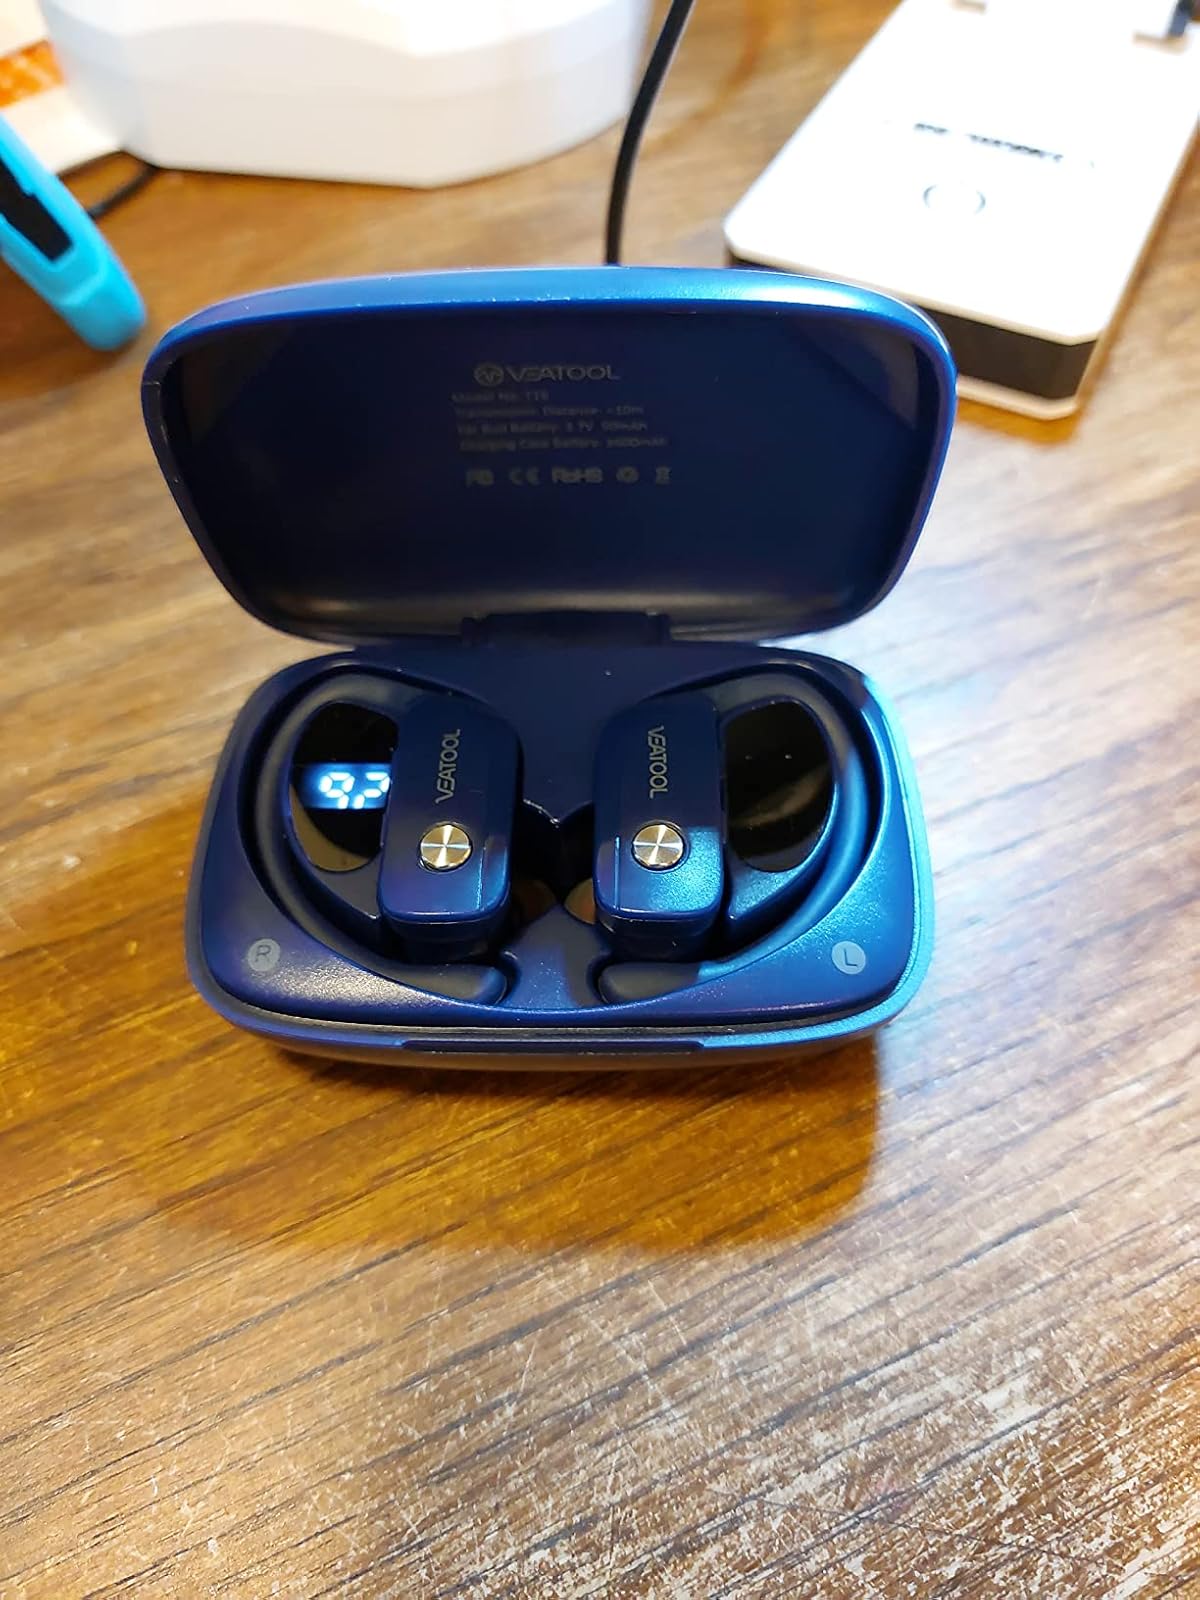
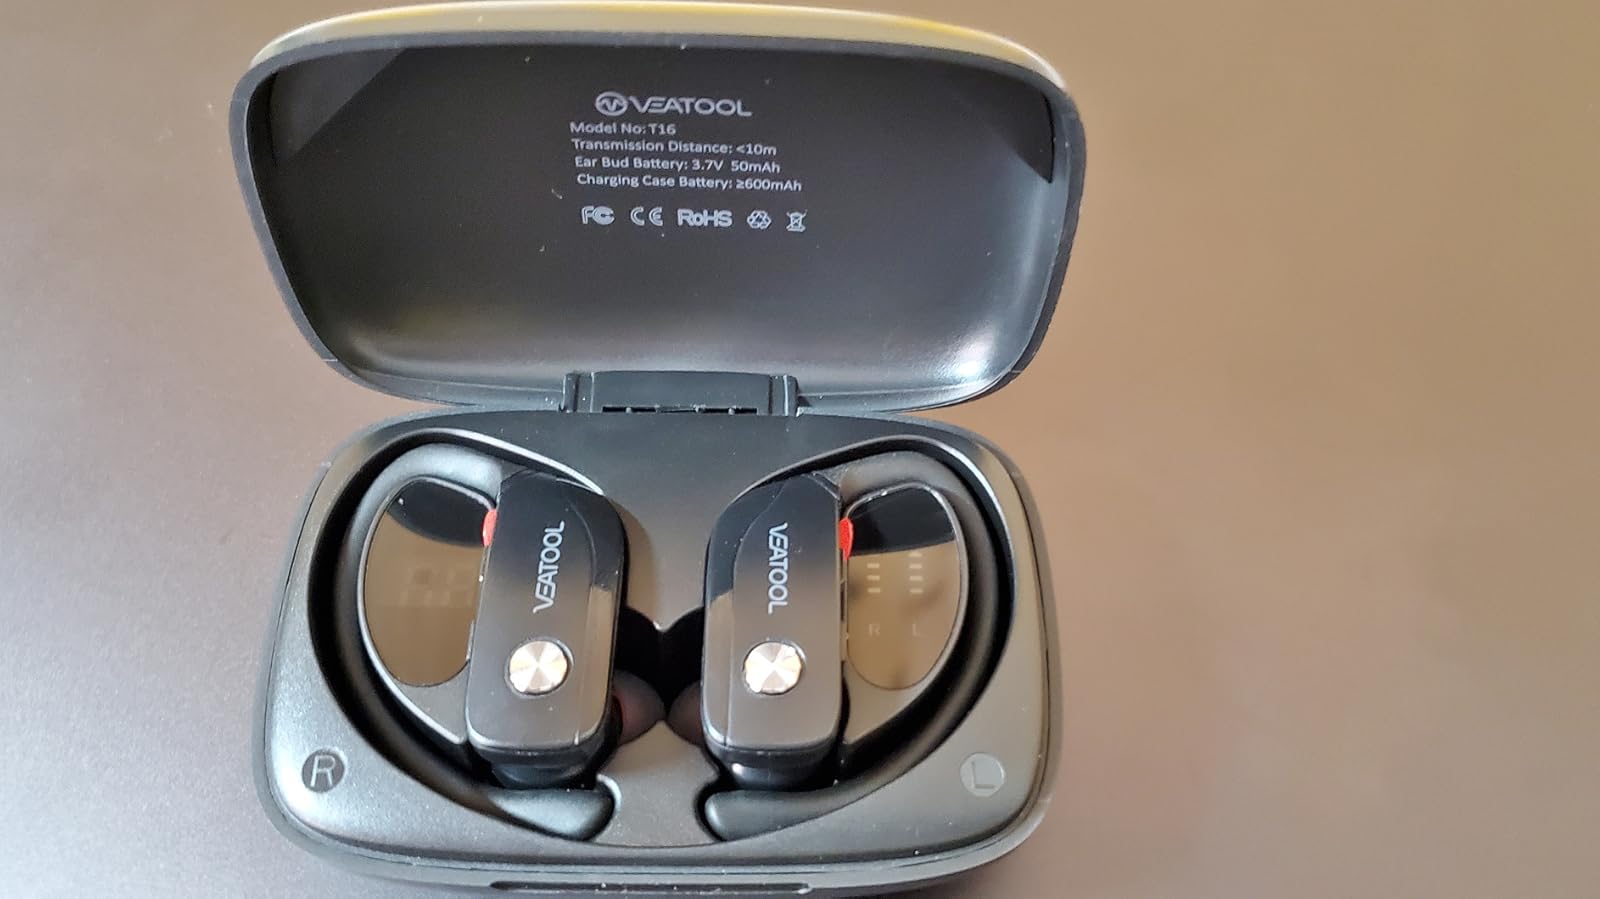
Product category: earbuds
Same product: no